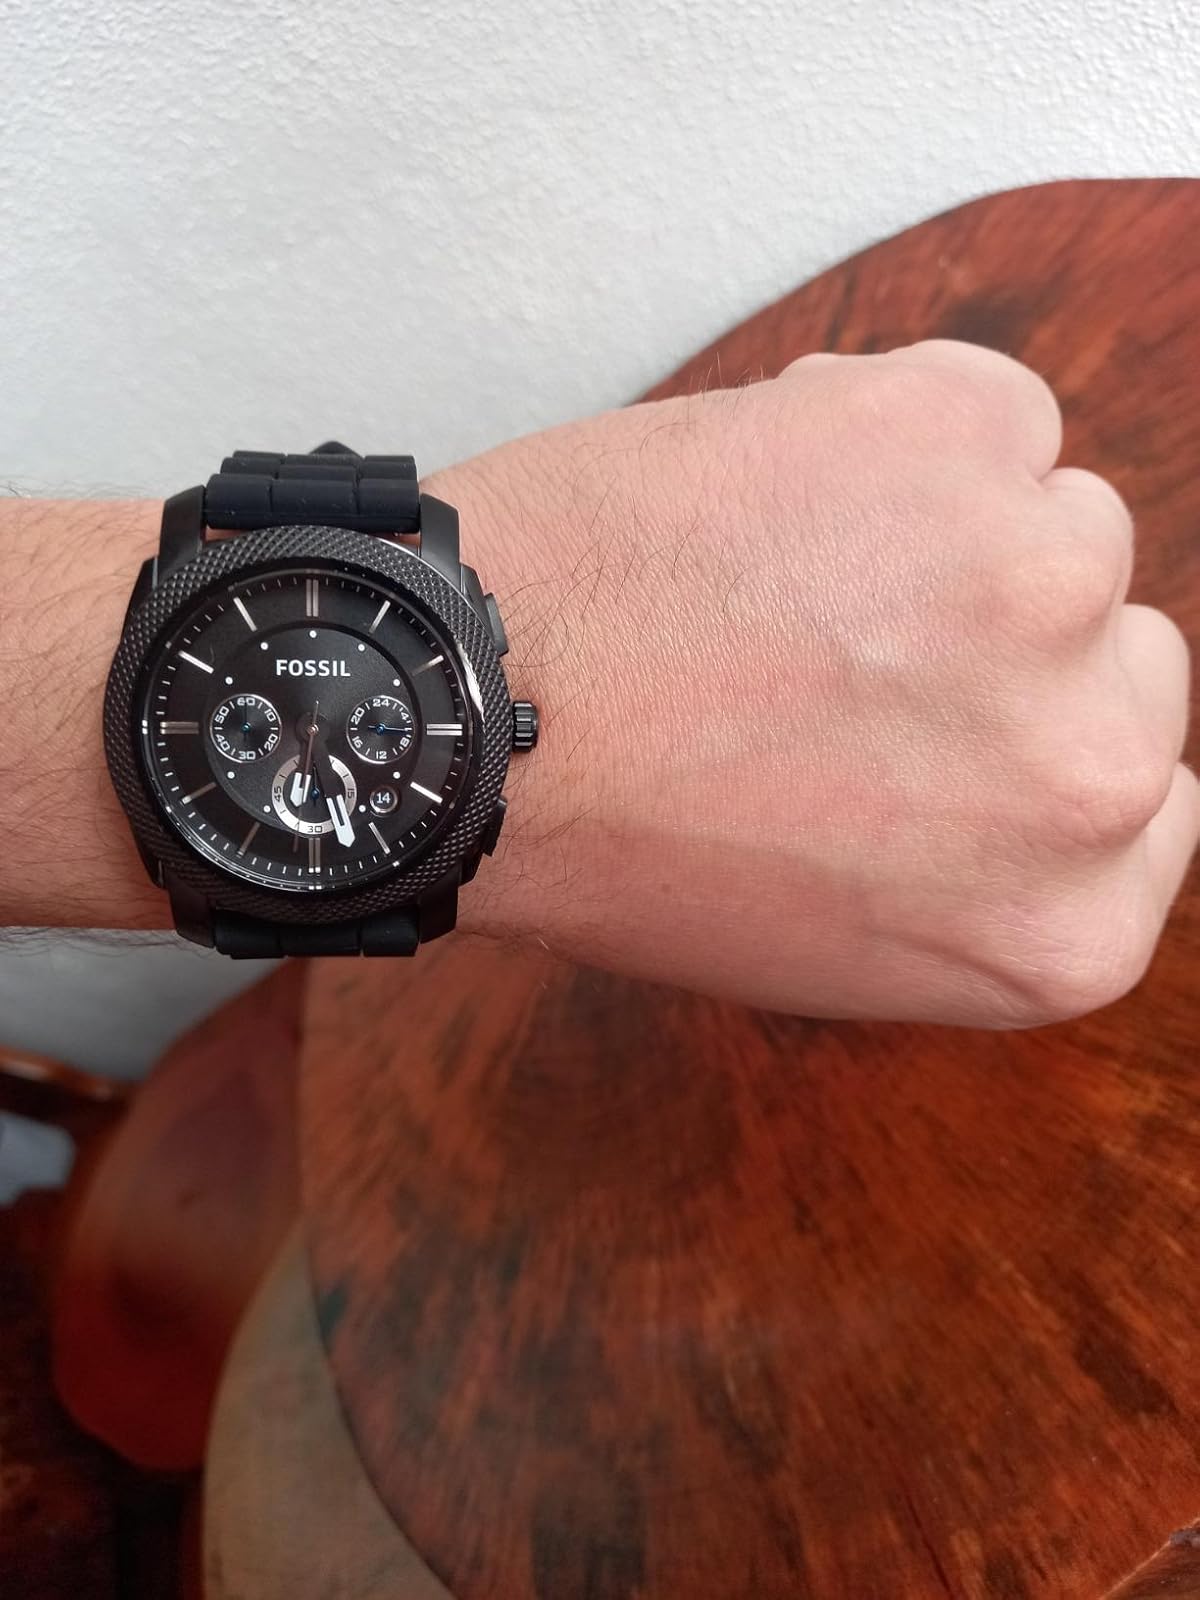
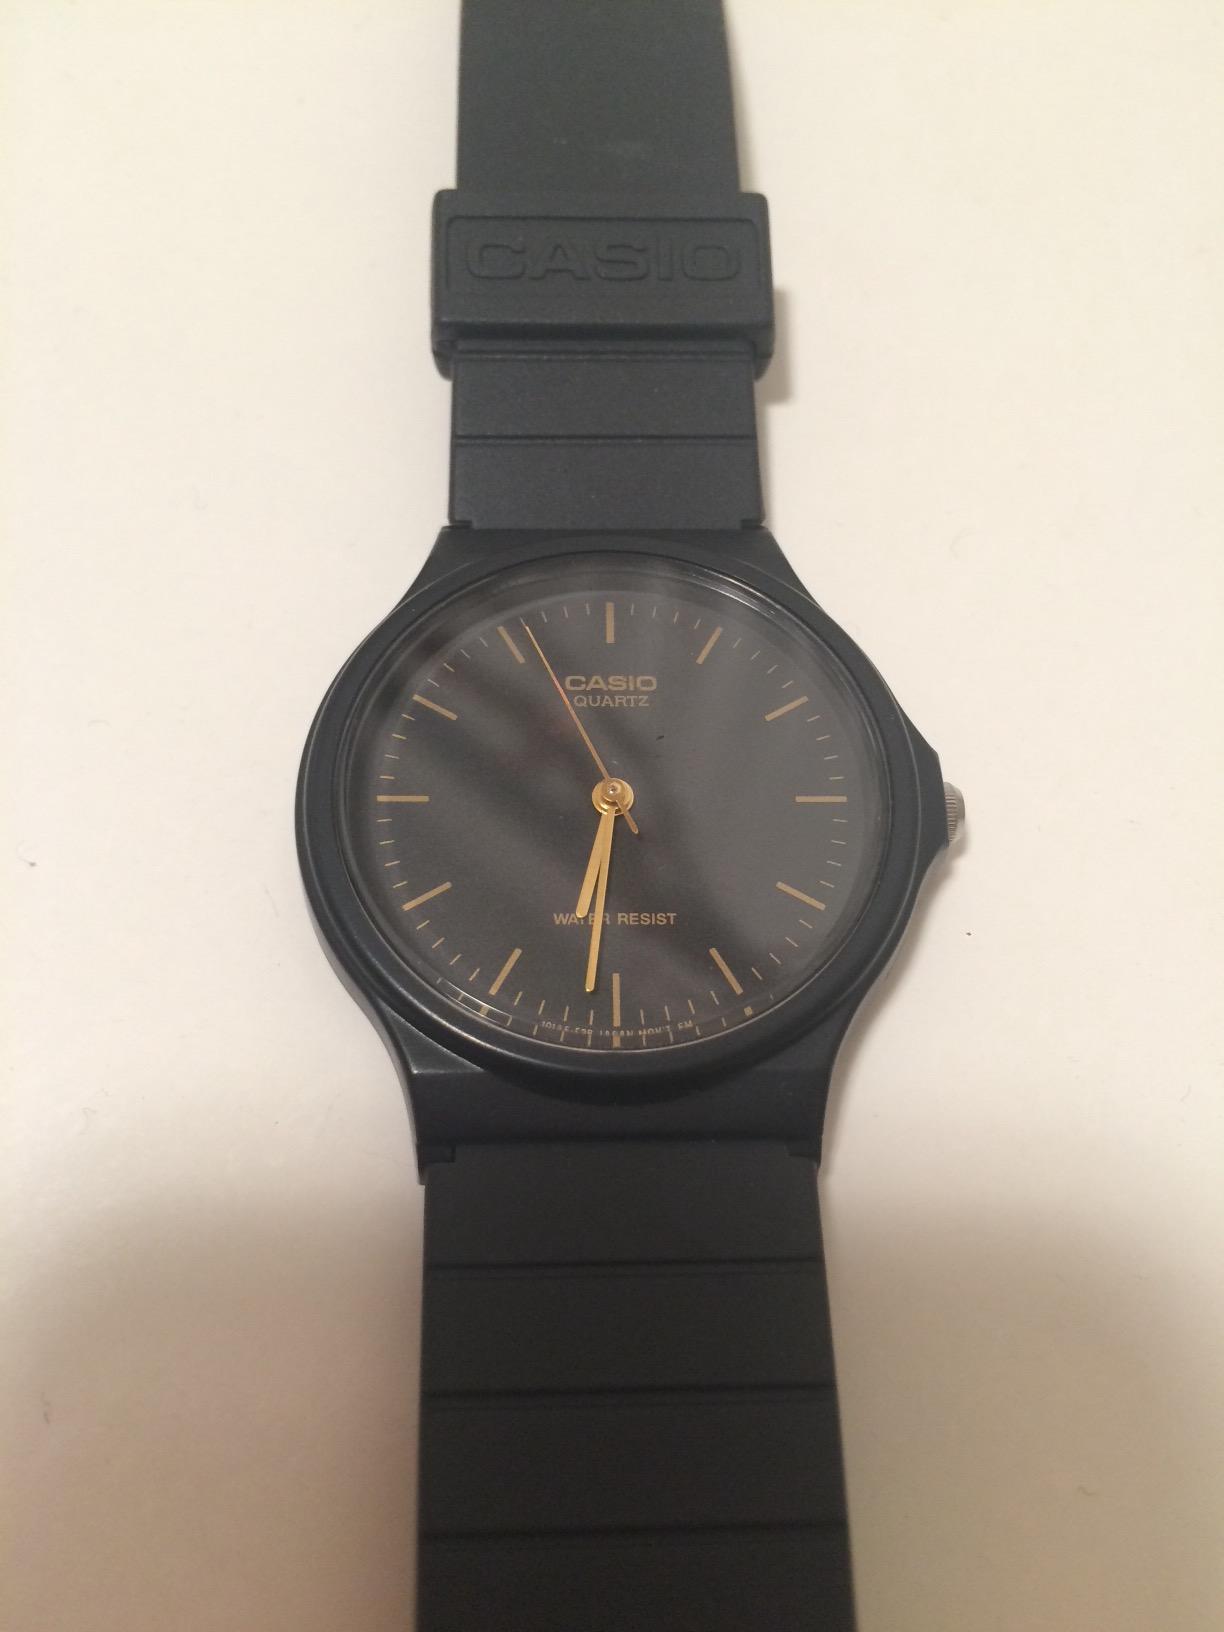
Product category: accessories_watch
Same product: no